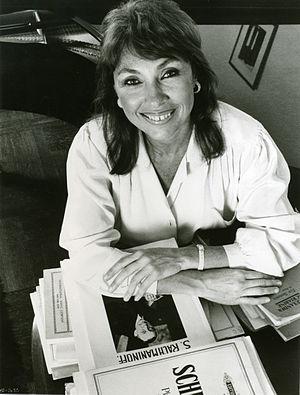
Ruth Laredo est une pianiste classique américaine.